Silphidae

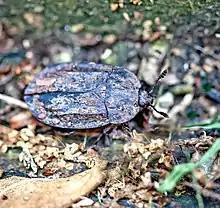
Ridged Carrion Beetle ("Oiceoptoma inaequale")

The word "silphid" or "sylph", first seen in the sixteenth century in Paracelsus' works, refers to any race of spirits inhabiting the air and is described as mortal, but lacking soul. The word is also related to the Latin word "silva" meaning "forests" or "of the woods".